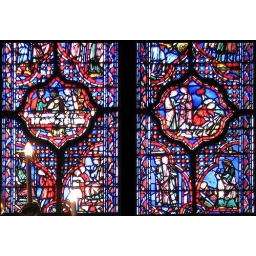
Stained glass story windows from Sainte-Chapelle, Paris, France. Sorry for the poor focus. #27 in this series.